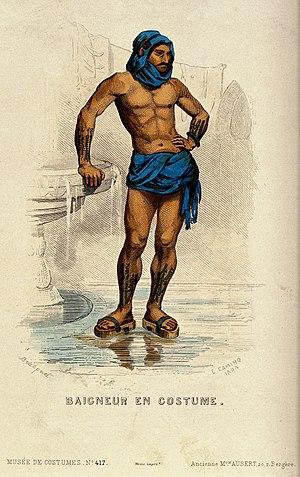
Charles Camino né en 1824 à Saint-Étienne et mort le 21 mars 1888 à Paris est un peintre, aquarelliste et miniaturiste, français.